The Lily (newspaper)

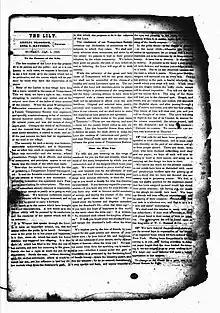
First issue of "The Lily," January 1, 1849

In 1848, "The Lily" developed as a publication for "home distribution" among the women who belonged to the Seneca Falls Ladies Temperance Society in response to their feeling marginalized by the larger temperance movement. Enthusiasm for the project quickly faded, however. Amelia Bloomer did not want to see the paper die, so she took on responsibility for editing and publishing the paper. Bloomer's initial interest was not in women's rights, but in temperance, and this topic featured prominently in its early issues, even after the paper detached from the Temperance Society. Bloomer believed that women writing in pursuit of reform was less unseemly than giving speeches or lectures.